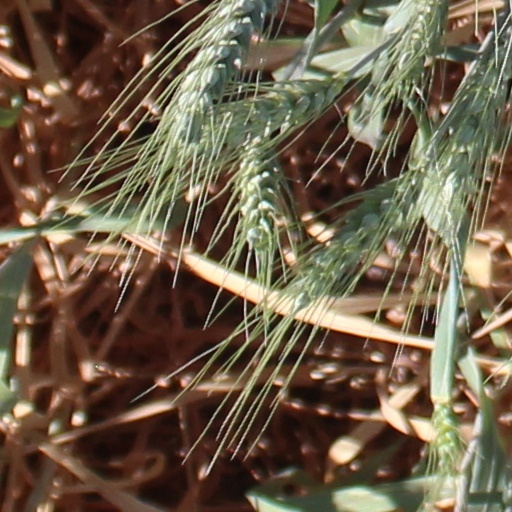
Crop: wheat